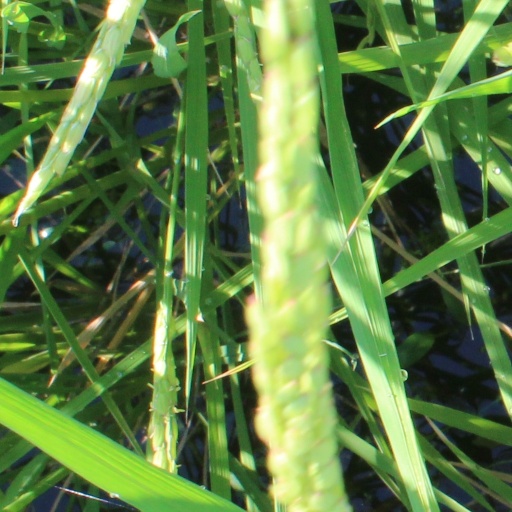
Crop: rice